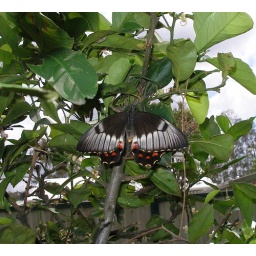
On my lime tree which is now covered in black and white caterpillars